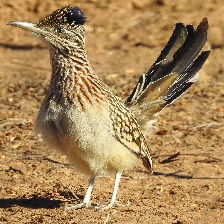
Species: ROADRUNNER
Scientific name: GEOCOCCYX